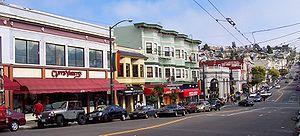
Un quartier gay ou village gay est un espace habité comportant une population lesbienne, gay, bisexuelle et transgenre significative ainsi que des établissements et services destinés principalement à cette population. En Amérique du Nord, l'usage favorise l'appellation village gay, tant en français qu'en anglais, qui peut désigner un quartier dans une région métropolitaine aussi bien qu'un centre de villégiature que fréquente la communauté gay. L'expression quartier rose est également utilisée pour désigner ces espaces.